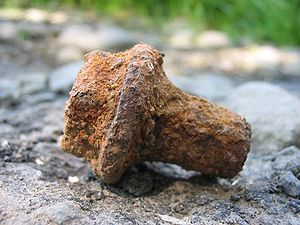
Oxid
Et oxid i form af kemisk forbindelse mellem jern og oxygen kaldes i daglig tale rust
Et oxid er i uorganisk kemi en ladningsneutral, kovalent forbindelse mellem oxygen og et andet grundstof.